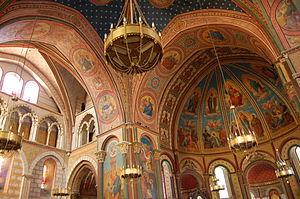
Intérieur de la Cathédrale Saint-Caprais d'Agen
La cathédrale Saint-Caprais d'Agen est une cathédrale catholique française, situé à Agen dans le département de Lot-et-Garonne. Édifiée au XIIᵉ siècle, elle est le siège du diocèse d'Agen.
Jean-Louis Bézard, né le 25 novembre 1799 à Toulouse et mort le 3 novembre 1881 dans le 5e arrondissement de Paris, est un peintre néo-classique français.